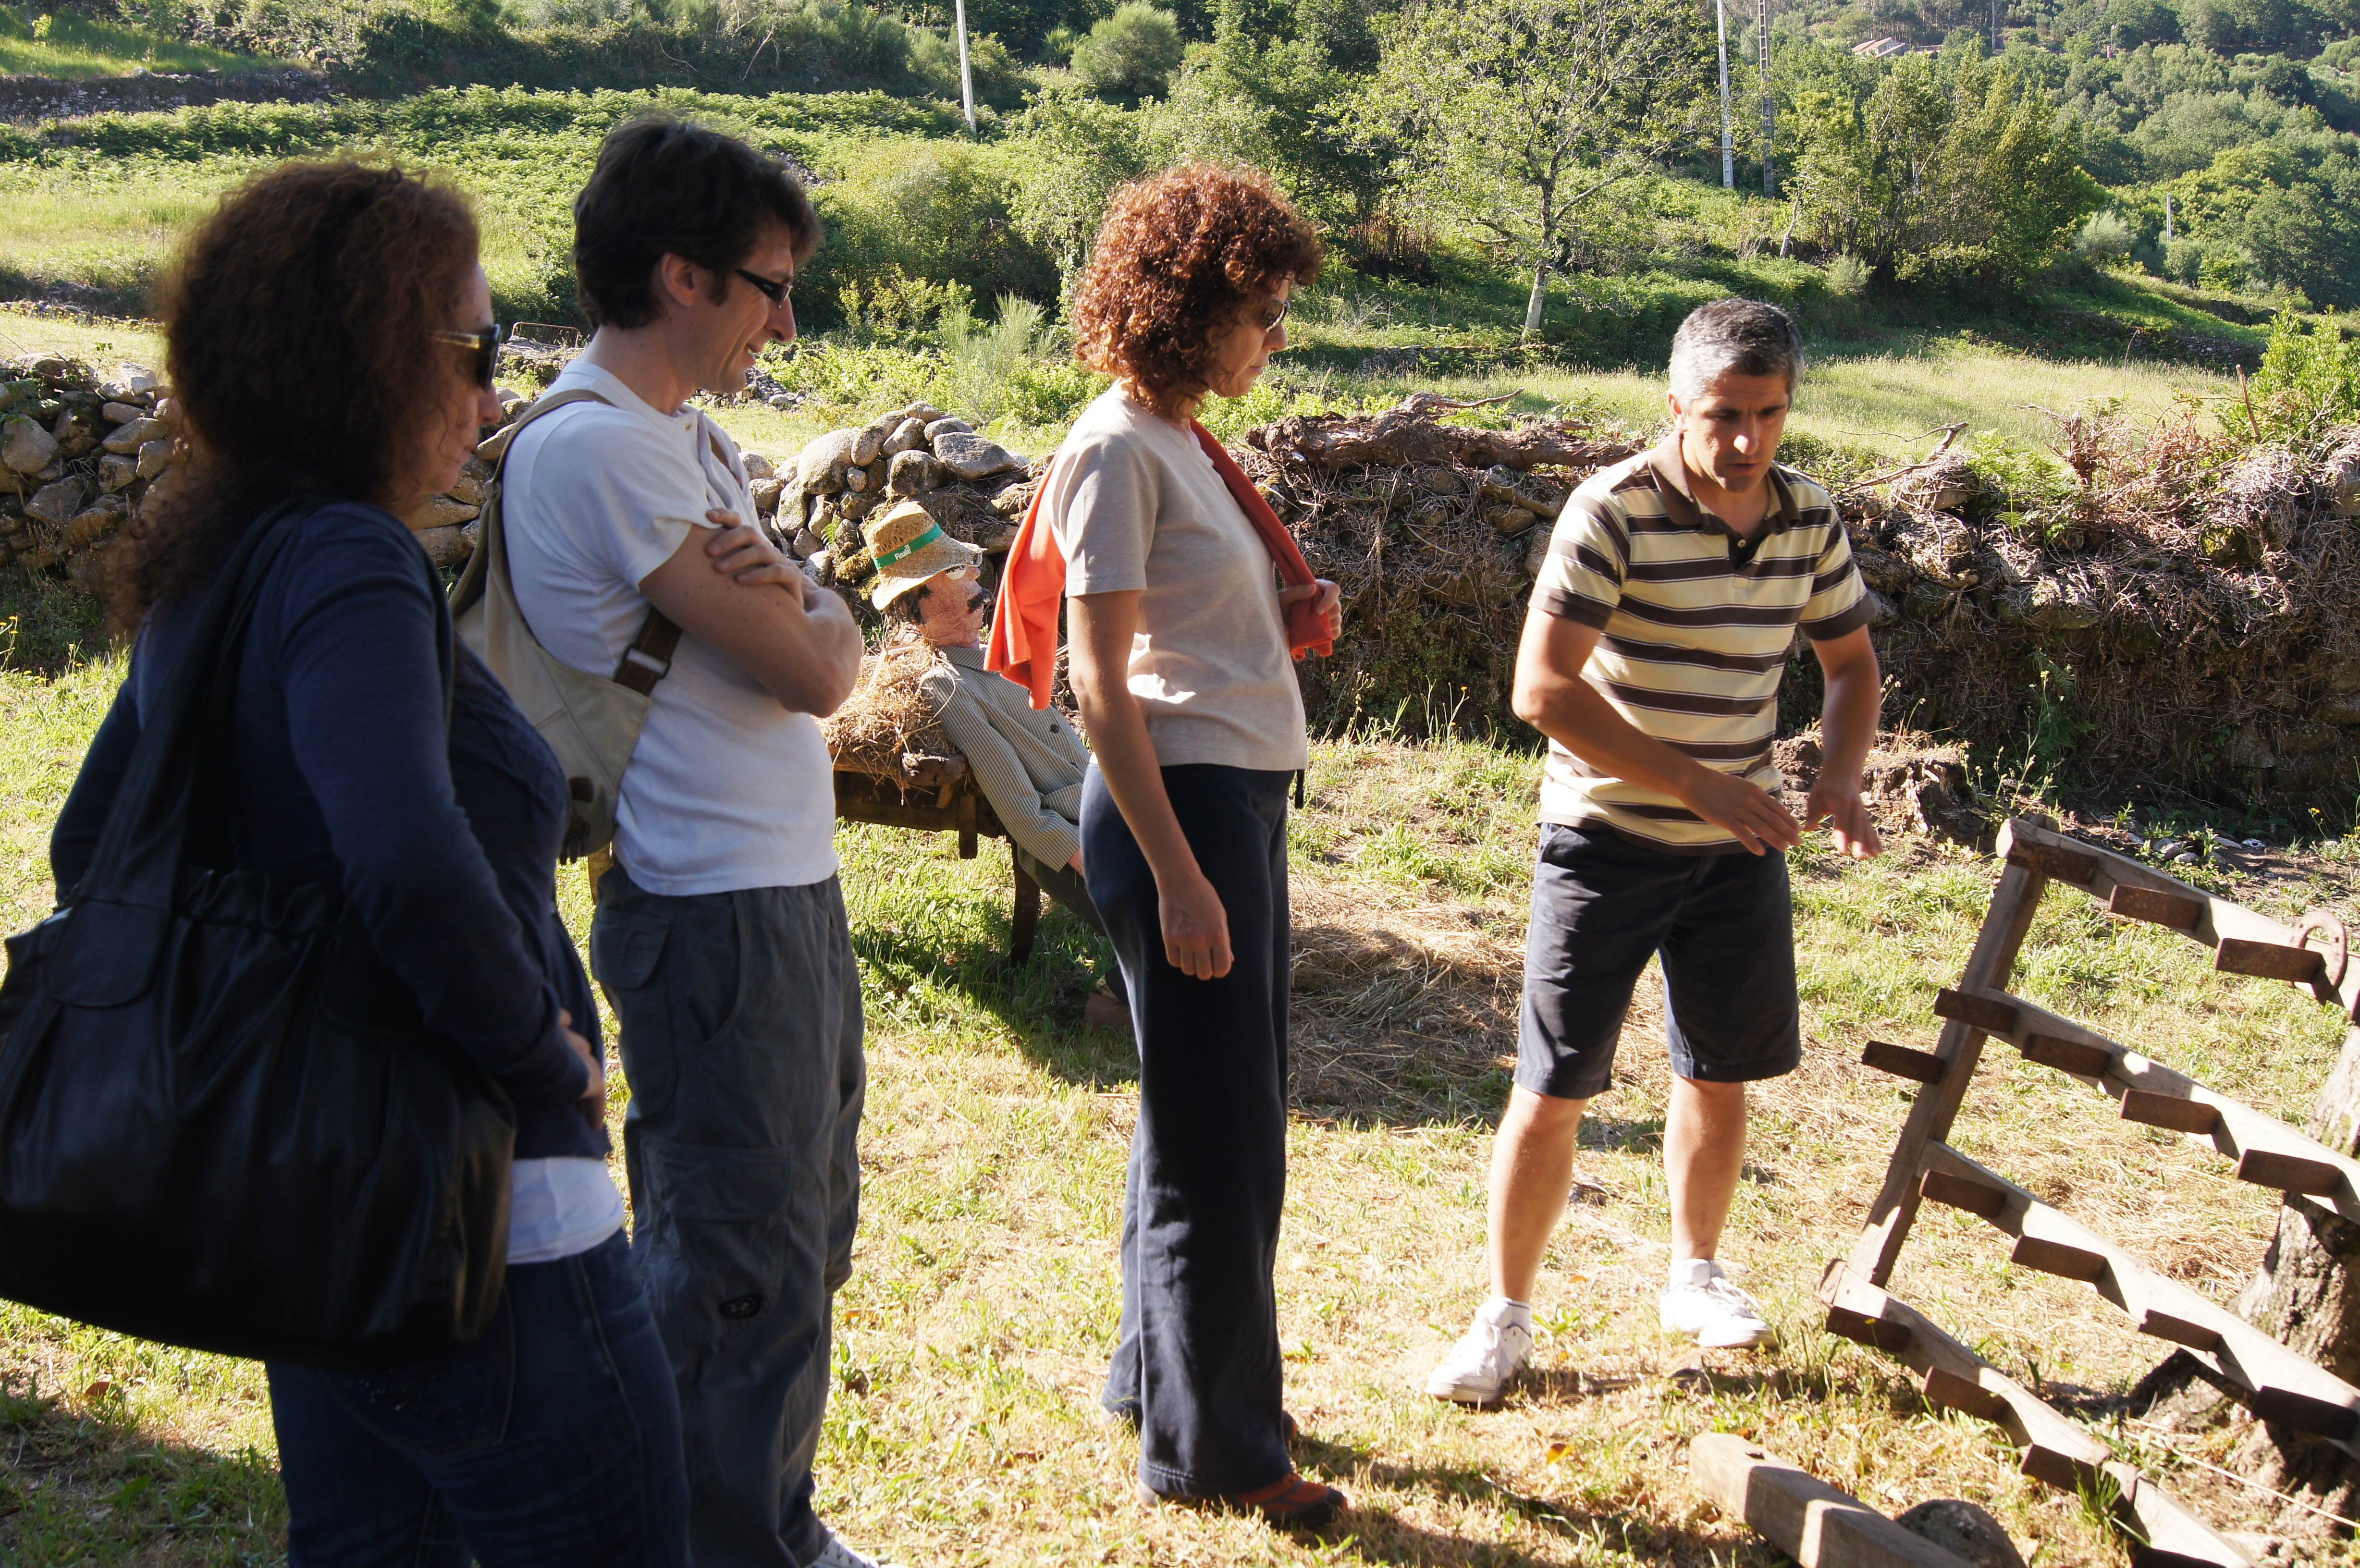
people, agriculture, spain, galicia, pontevedra, espana, ggl1, alama, rutadaliberdade, sonya55